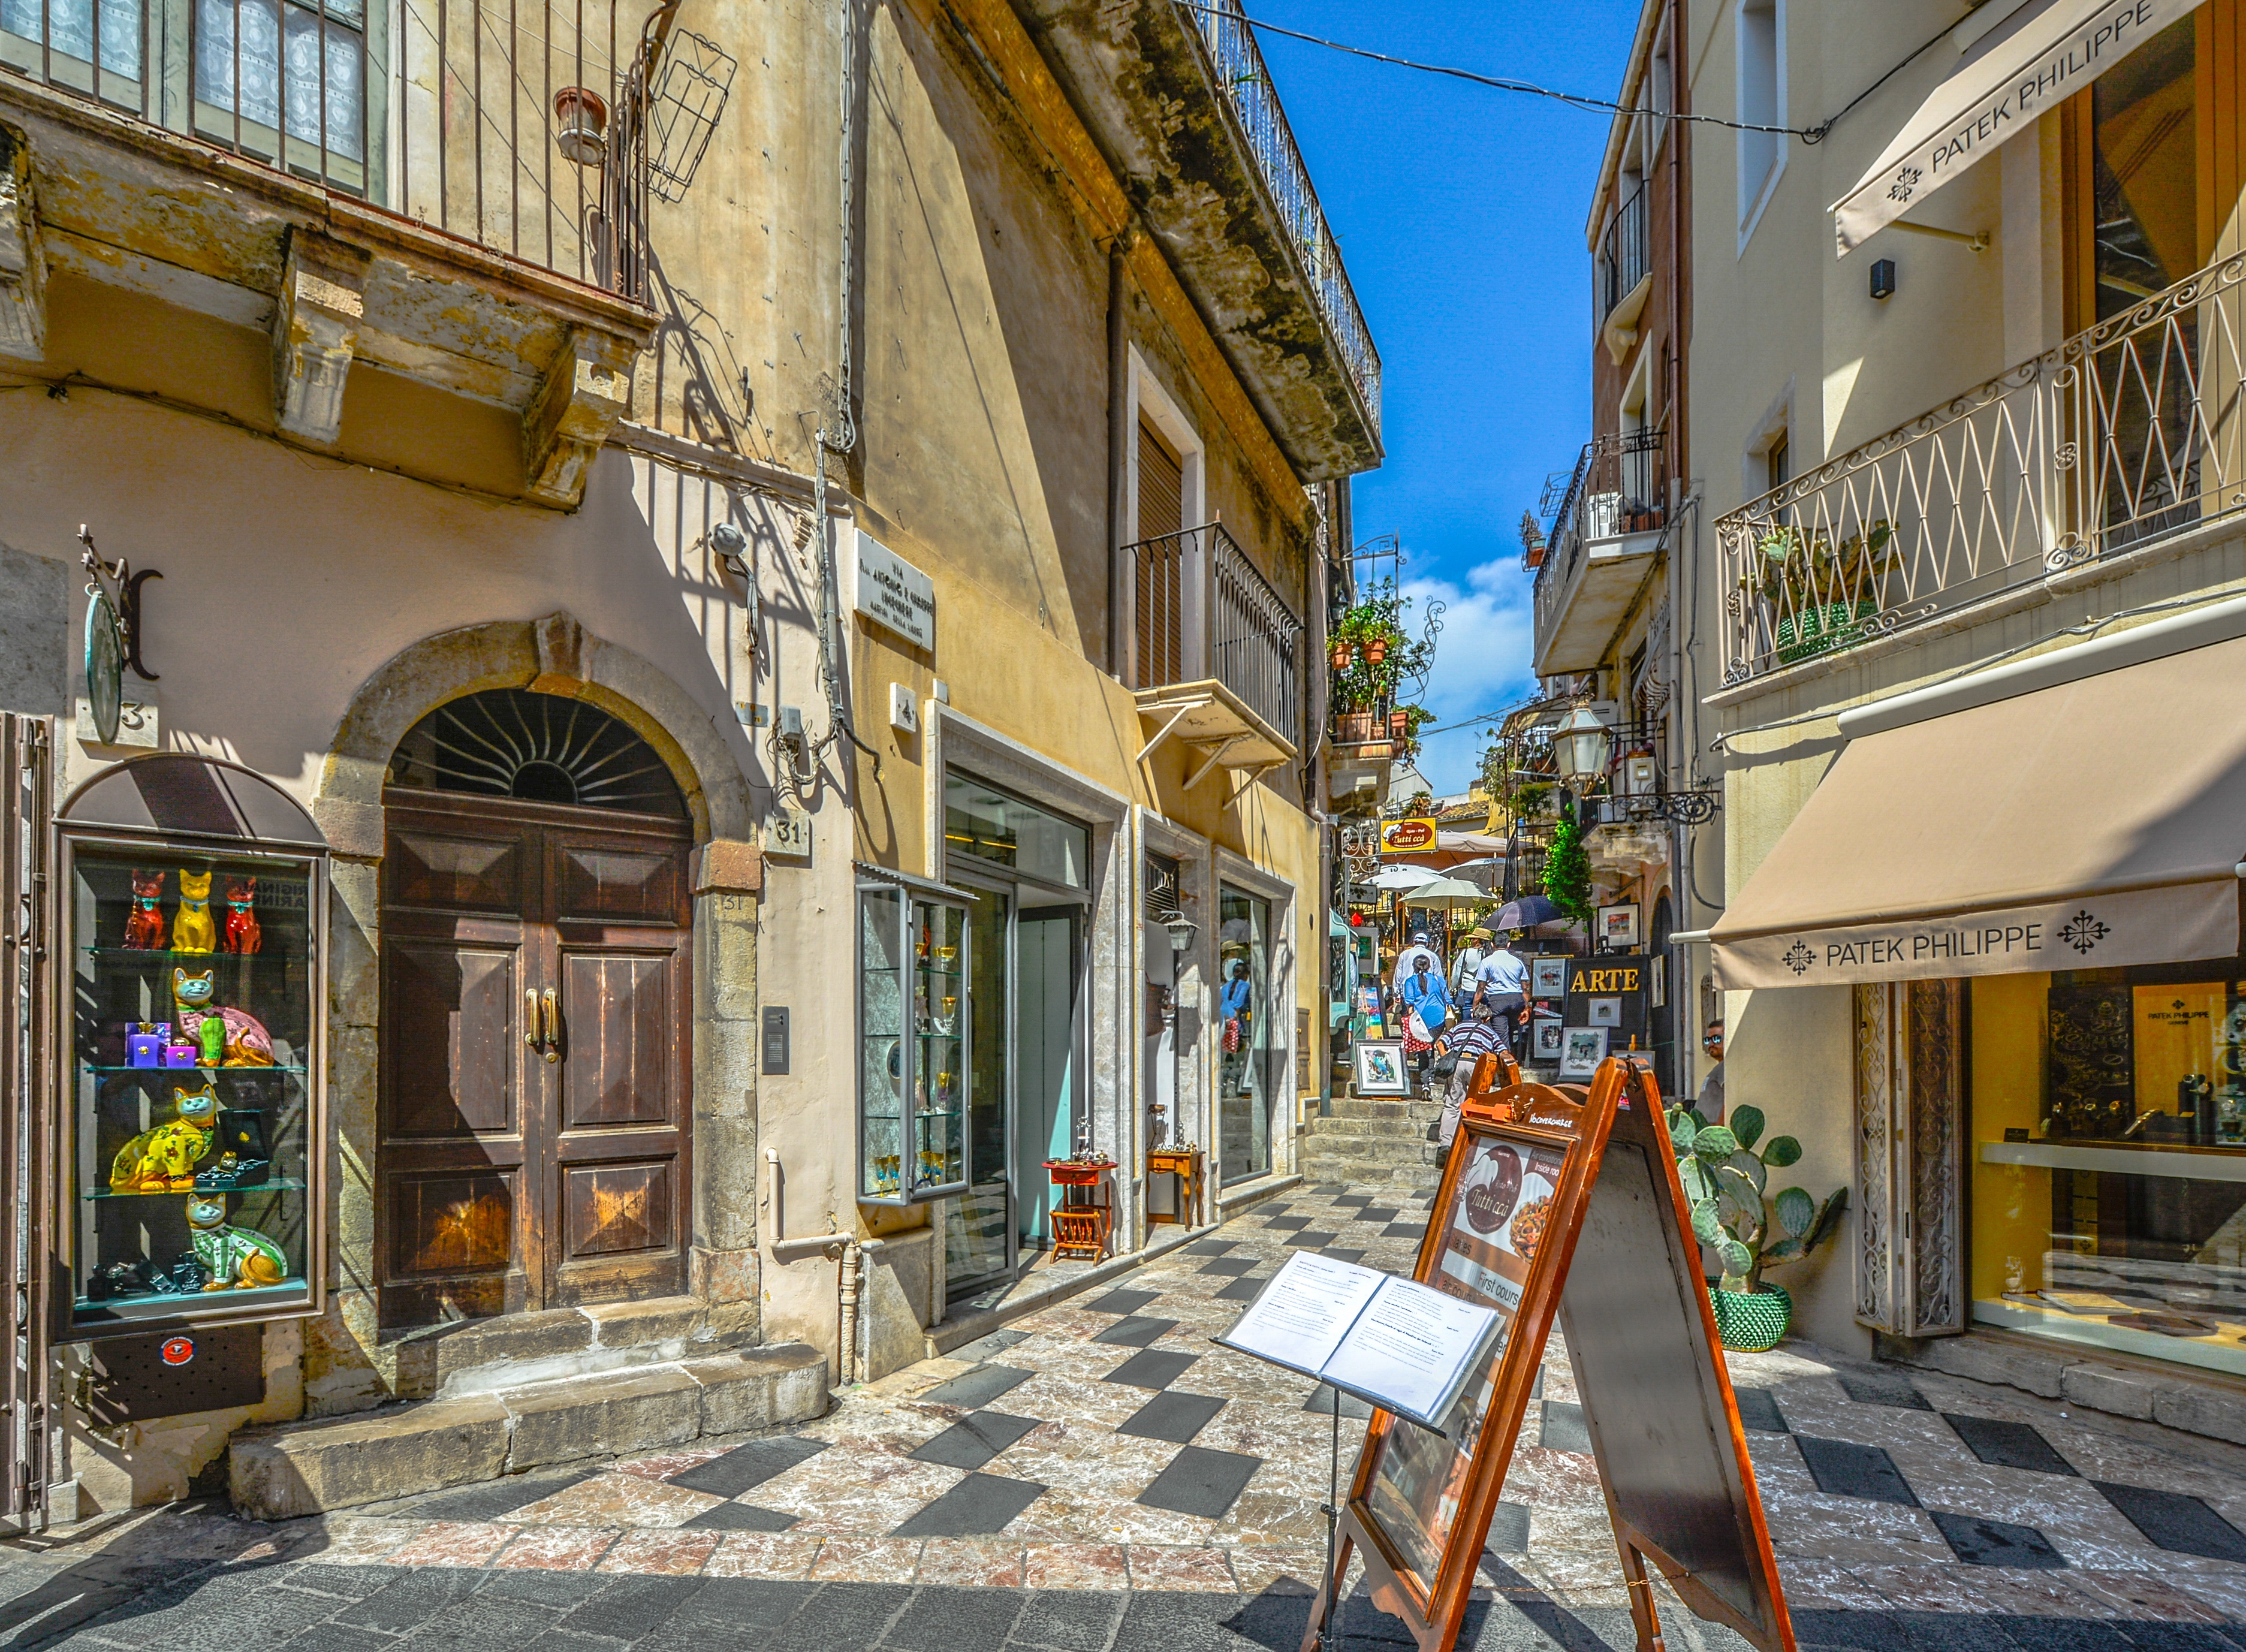
tree, road, street, window, town, building, alley, city, tourist, shop, mediterranean, facade, tourism, sicily, taormina, neighbourhood, mixed use